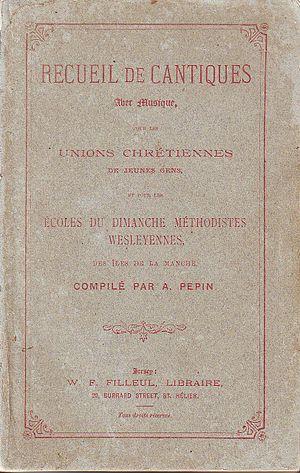
""Recueil de Cantiques avec musique pour les Unions Chrétiennes de jeunes gens et pour les écoles du Dimanche Méthodistes Wesleyennes, des Îles de la Manche, compilé par A. Pepin. Jersey: W.F. Filleul, Libraire, 20 Burrard Street, St. Hélier"" - 1889"
La musique traditionnelle des îles anglo-normandes est une composante du patrimoine culturel historique des îles Anglo-Normandes. Elle témoigne, par son existence, toujours vivante, des liens historiques, culturels et linguistiques avec les traditions orales françaises et la coutume de Normandie. Les hymnes nationaux traditionnels des îles anglo-normandes exécutés lors de cérémonies locales, sont Ma Normandie pour l'île de Jersey et Sarnia Chérie pour l'île de Guernesey.